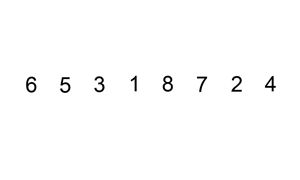
Un exemple de tri par insertion Русский: Пример сортировки вставками
En informatique, le tri par insertion est un algorithme de tri classique. La plupart des personnes l'utilisent naturellement pour trier des cartes à jouer.